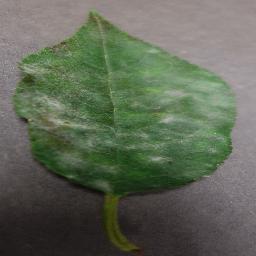
Label: Cherry___Powdery_mildew